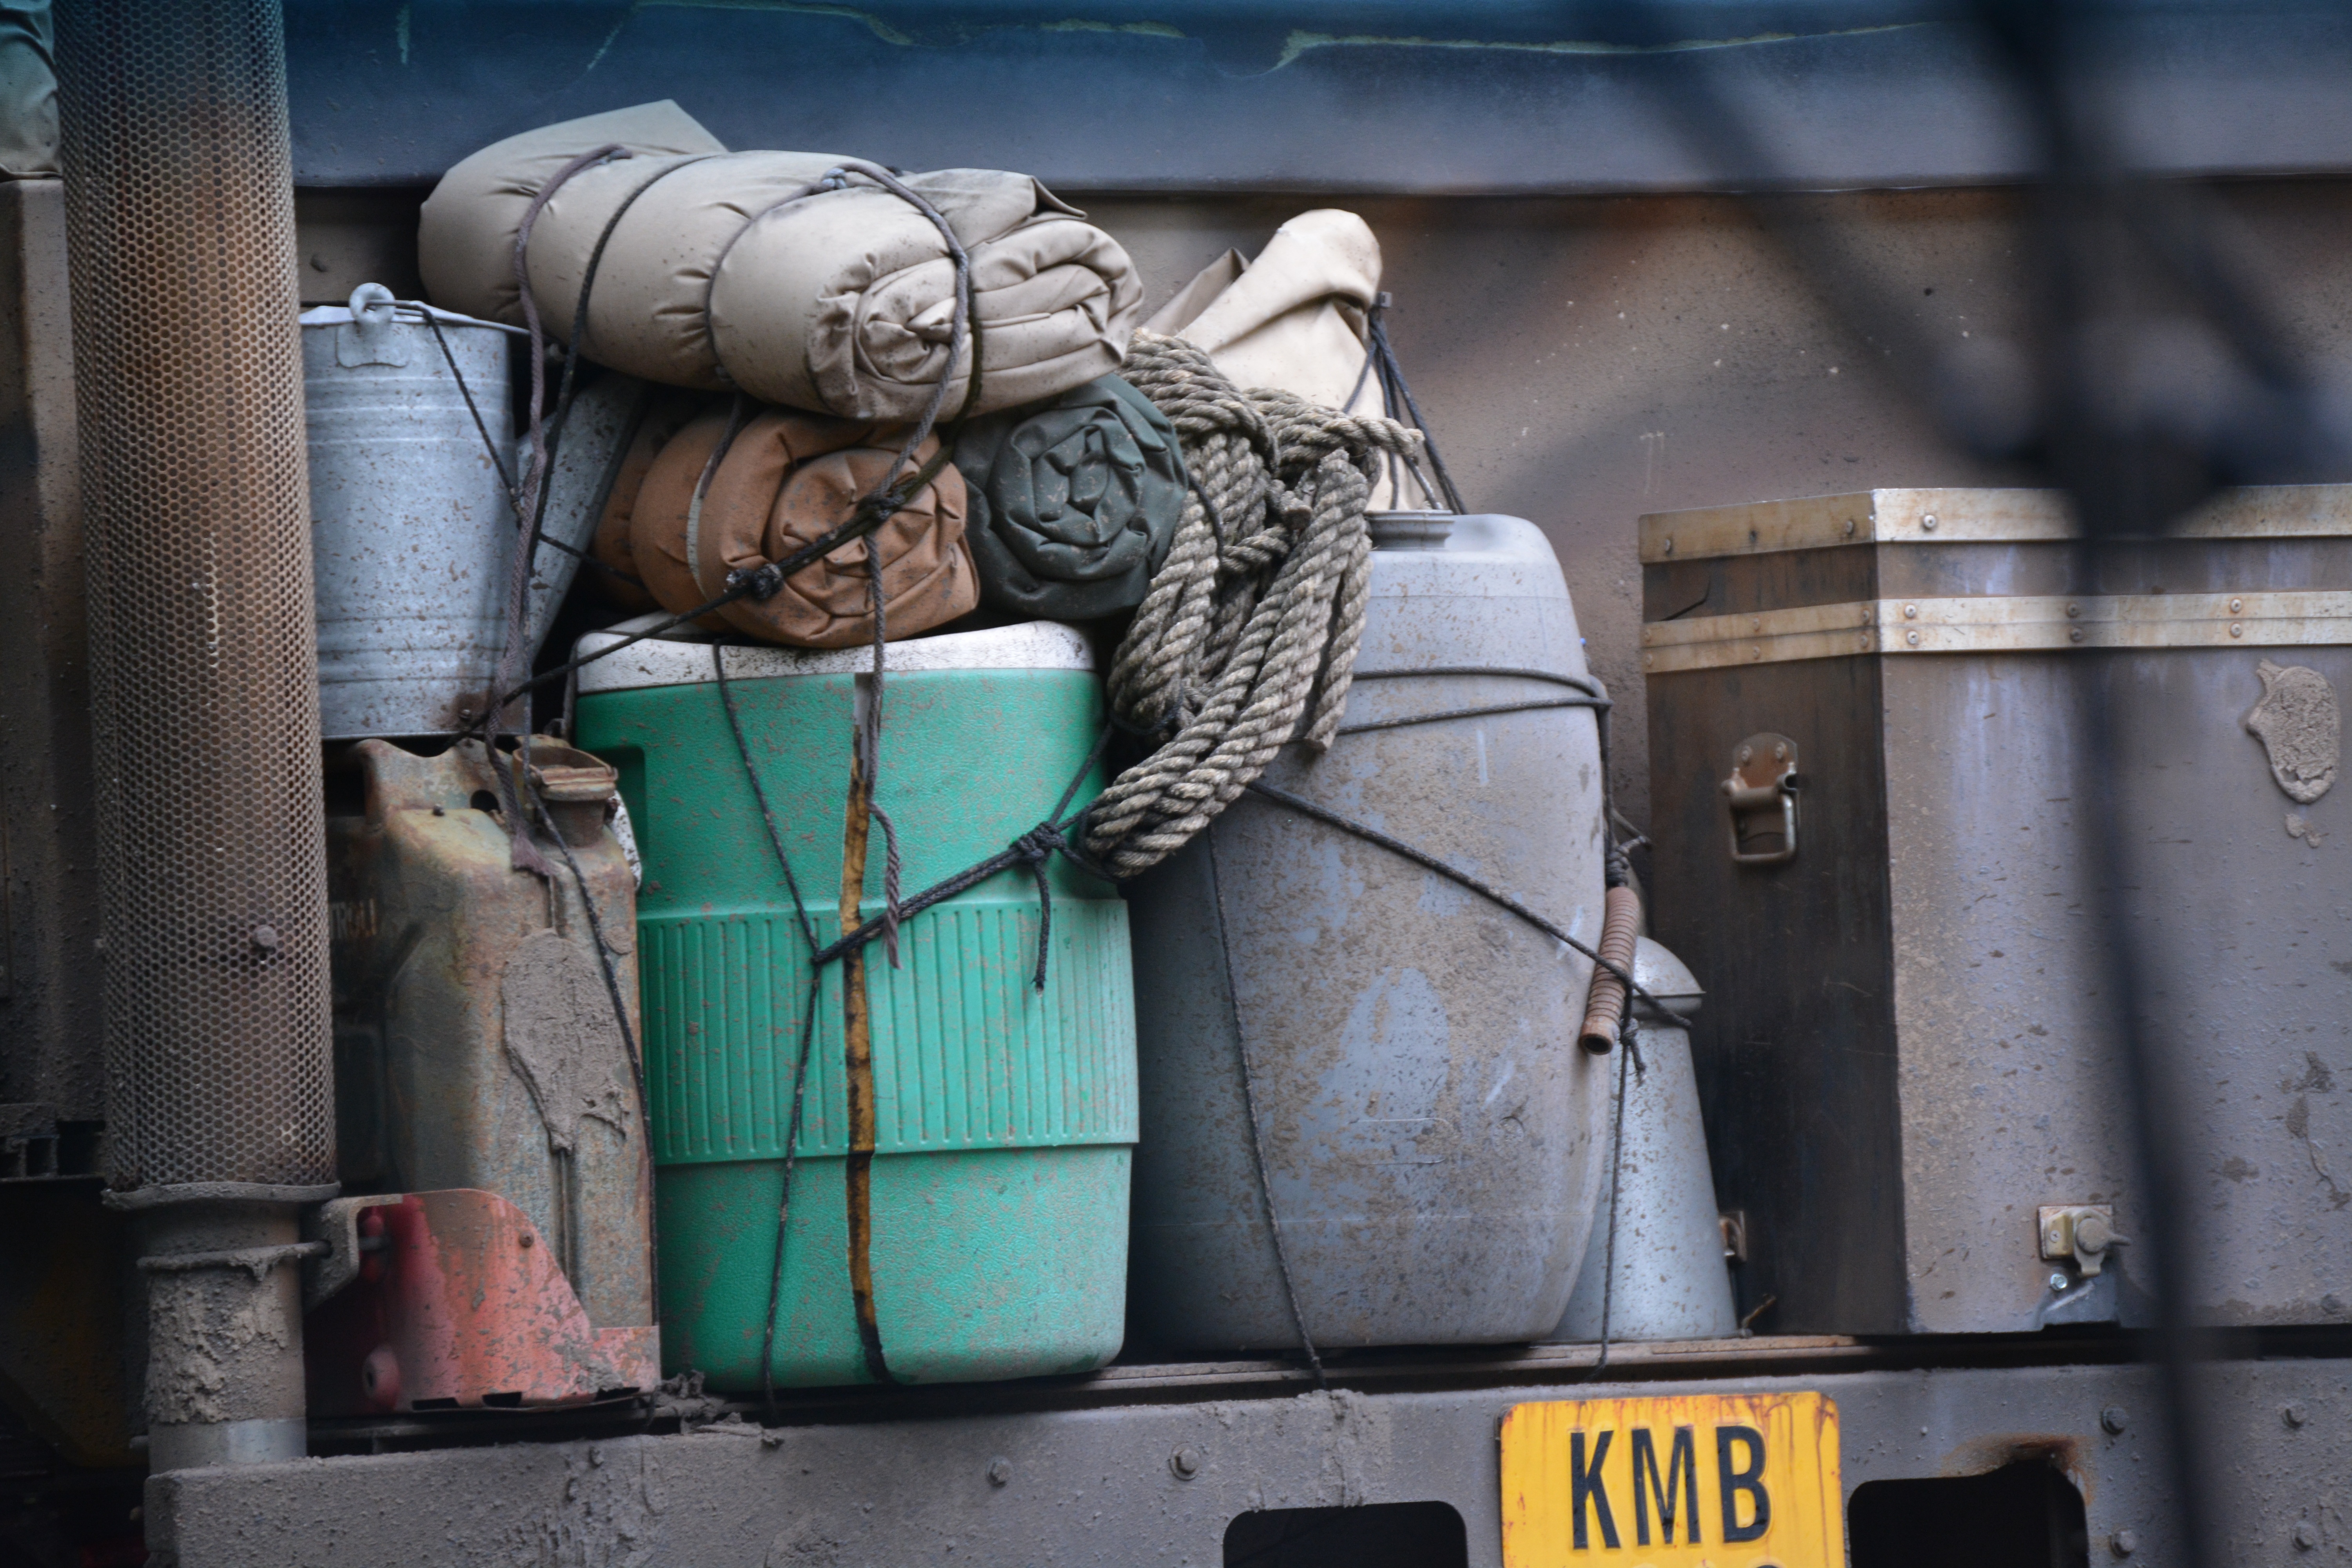
water, street, travel, statue, truck, color, bucket, disney, art, pack, urban area